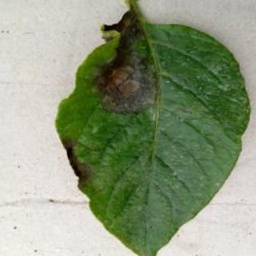
Etiqueta: Late Blight